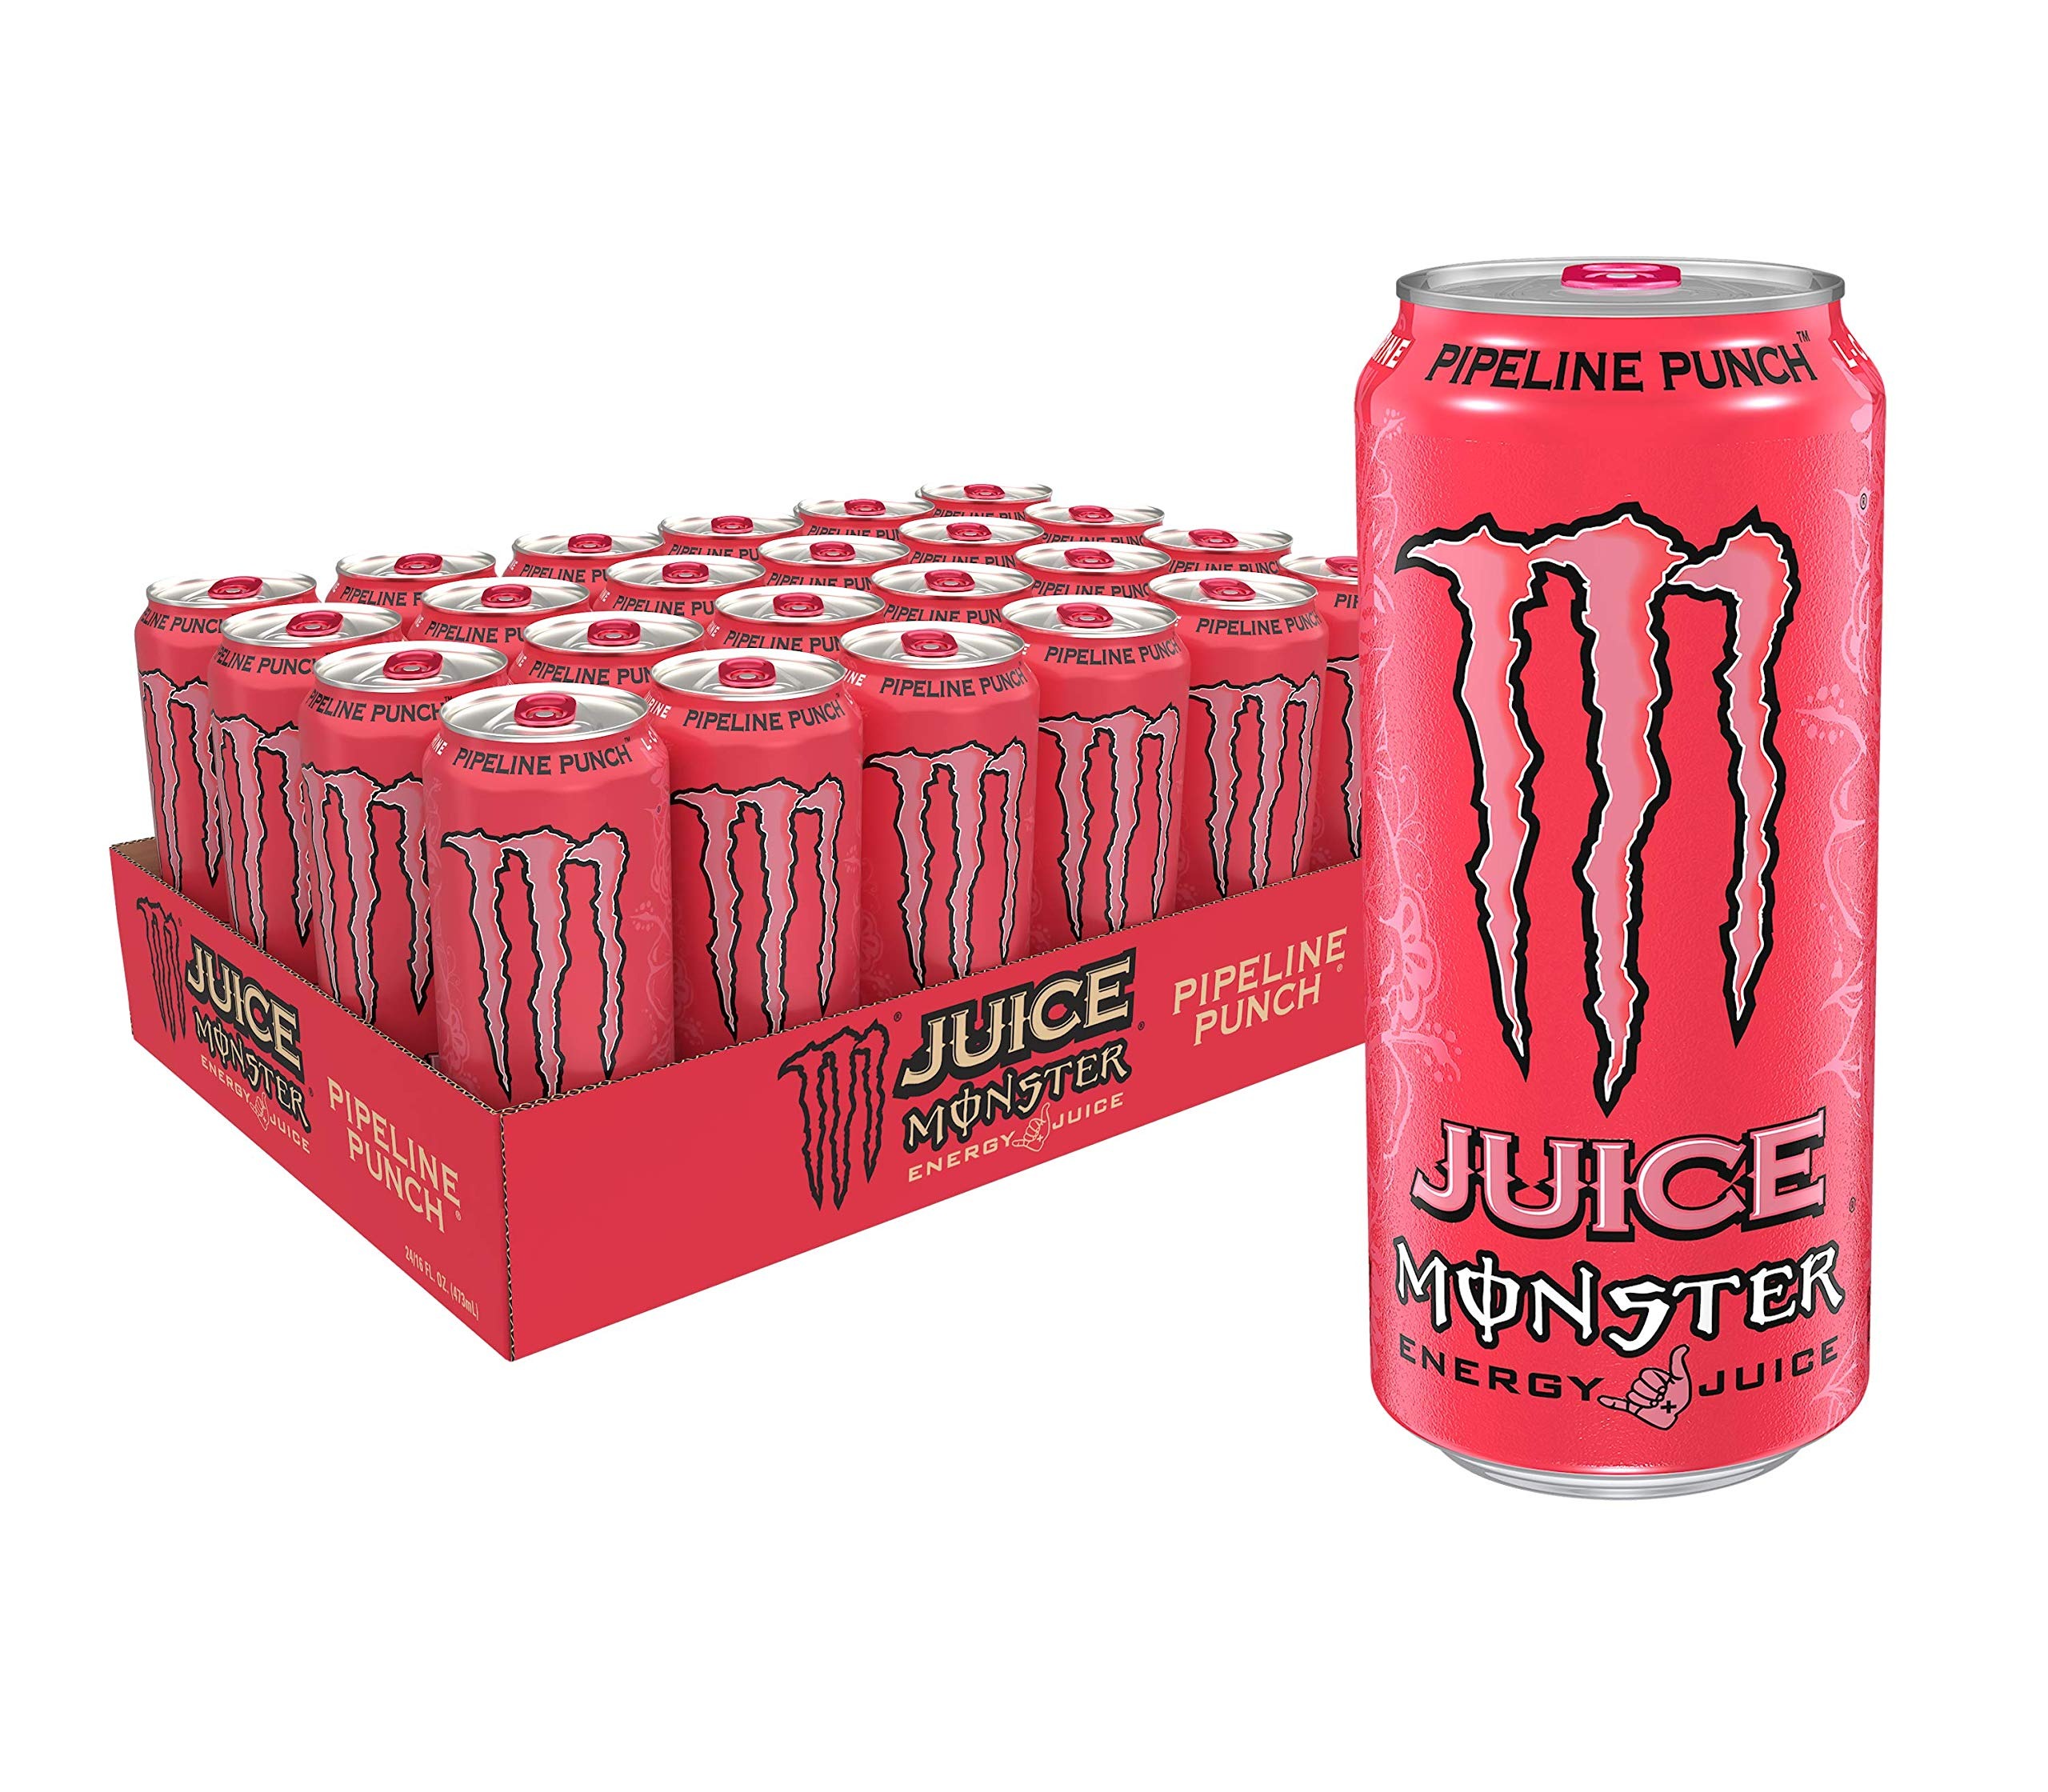
Item Name: Monster Energy Juice, Pipeline Punch,16 Fl Oz (Pack of 24)
Bullet Point 1: UNLEASH THE BEAST: Banzai Pipeline, the world's most famous wave, on Oahu's fabled North Shore, comes alive for just a few brief months every winter; In honor of this epic force of nature, we created Juice Monster Pipeline Punch
Bullet Point 2: ENERGY + JUICE: The perfect blend of the best flavors Hawaii has to offer - passion fruit, orange & guava, then "Monsterized" with a full load of our famous energy blend
Bullet Point 3: Ideal blend of the best flavours Hawaii
Bullet Point 4: Open packaging and consume
Value: 384.0
Unit: Fl Oz

Price: 3.39